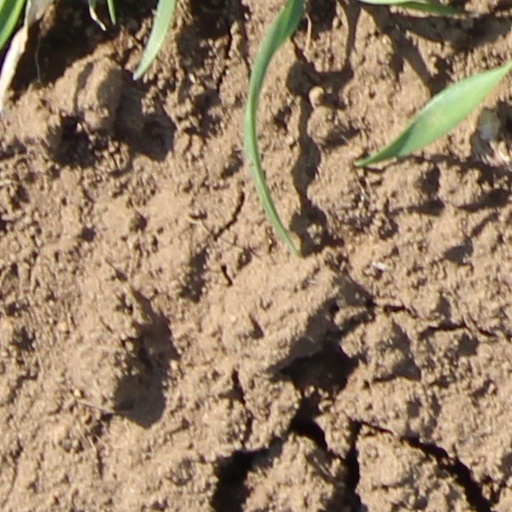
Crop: wheat